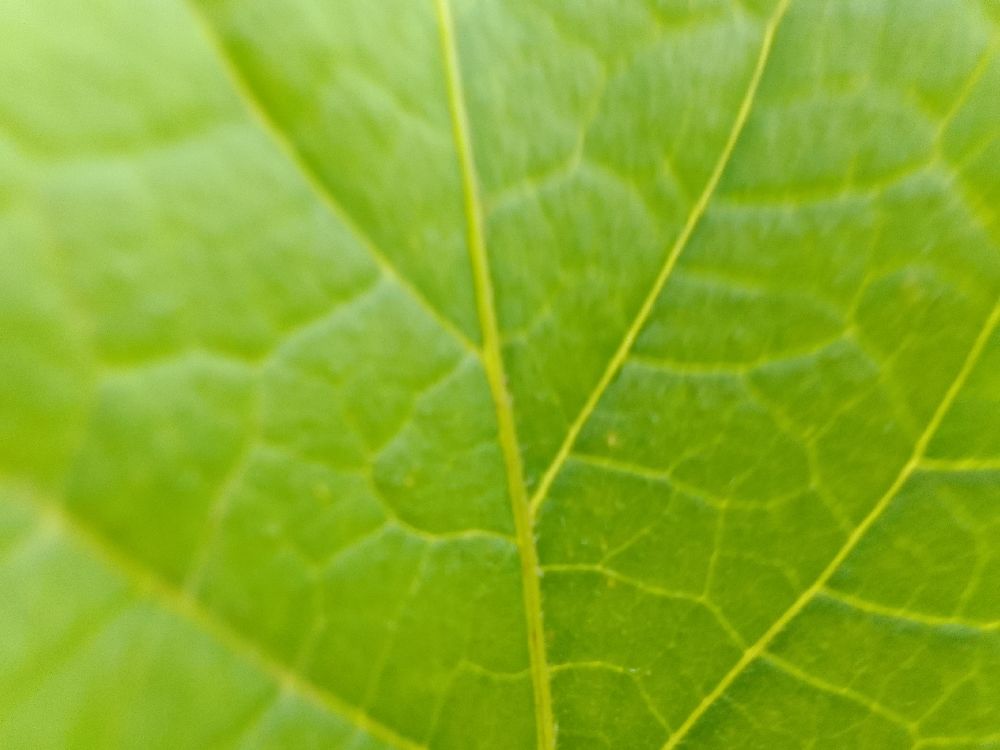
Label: Healthy